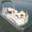
Label: ship